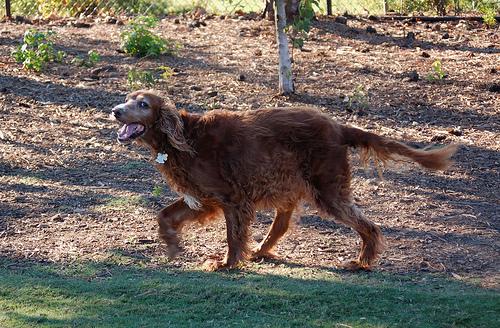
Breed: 207-n000011-Irish_setter